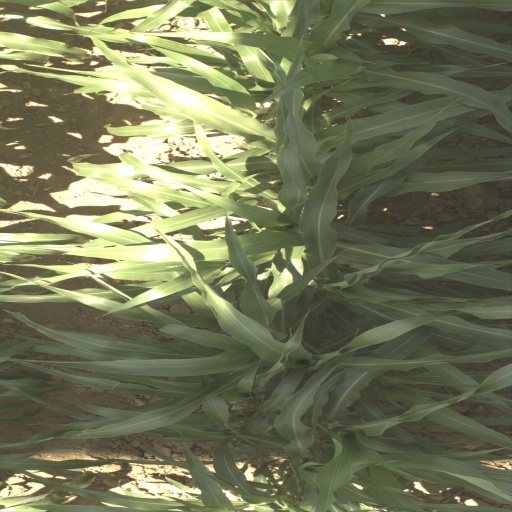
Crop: sorghum